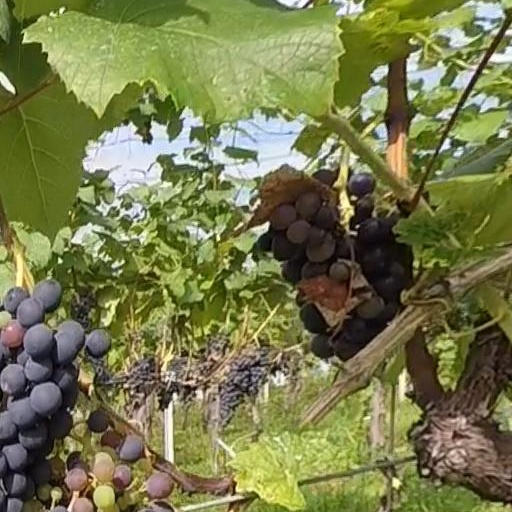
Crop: grape